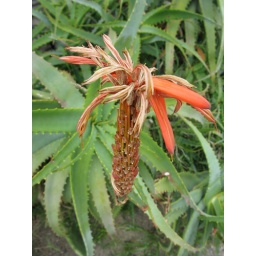
279 A cactus flower at the castle in Vernazza